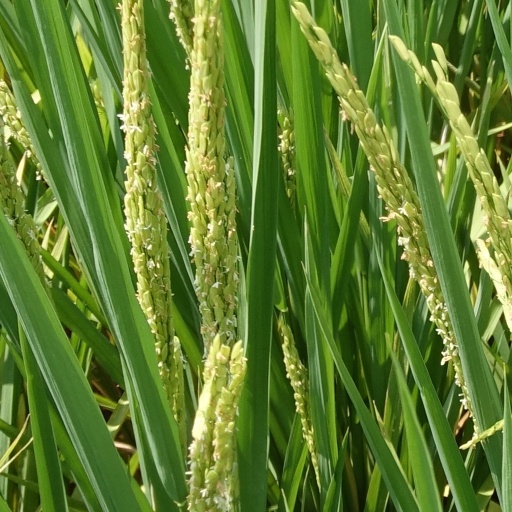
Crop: rice